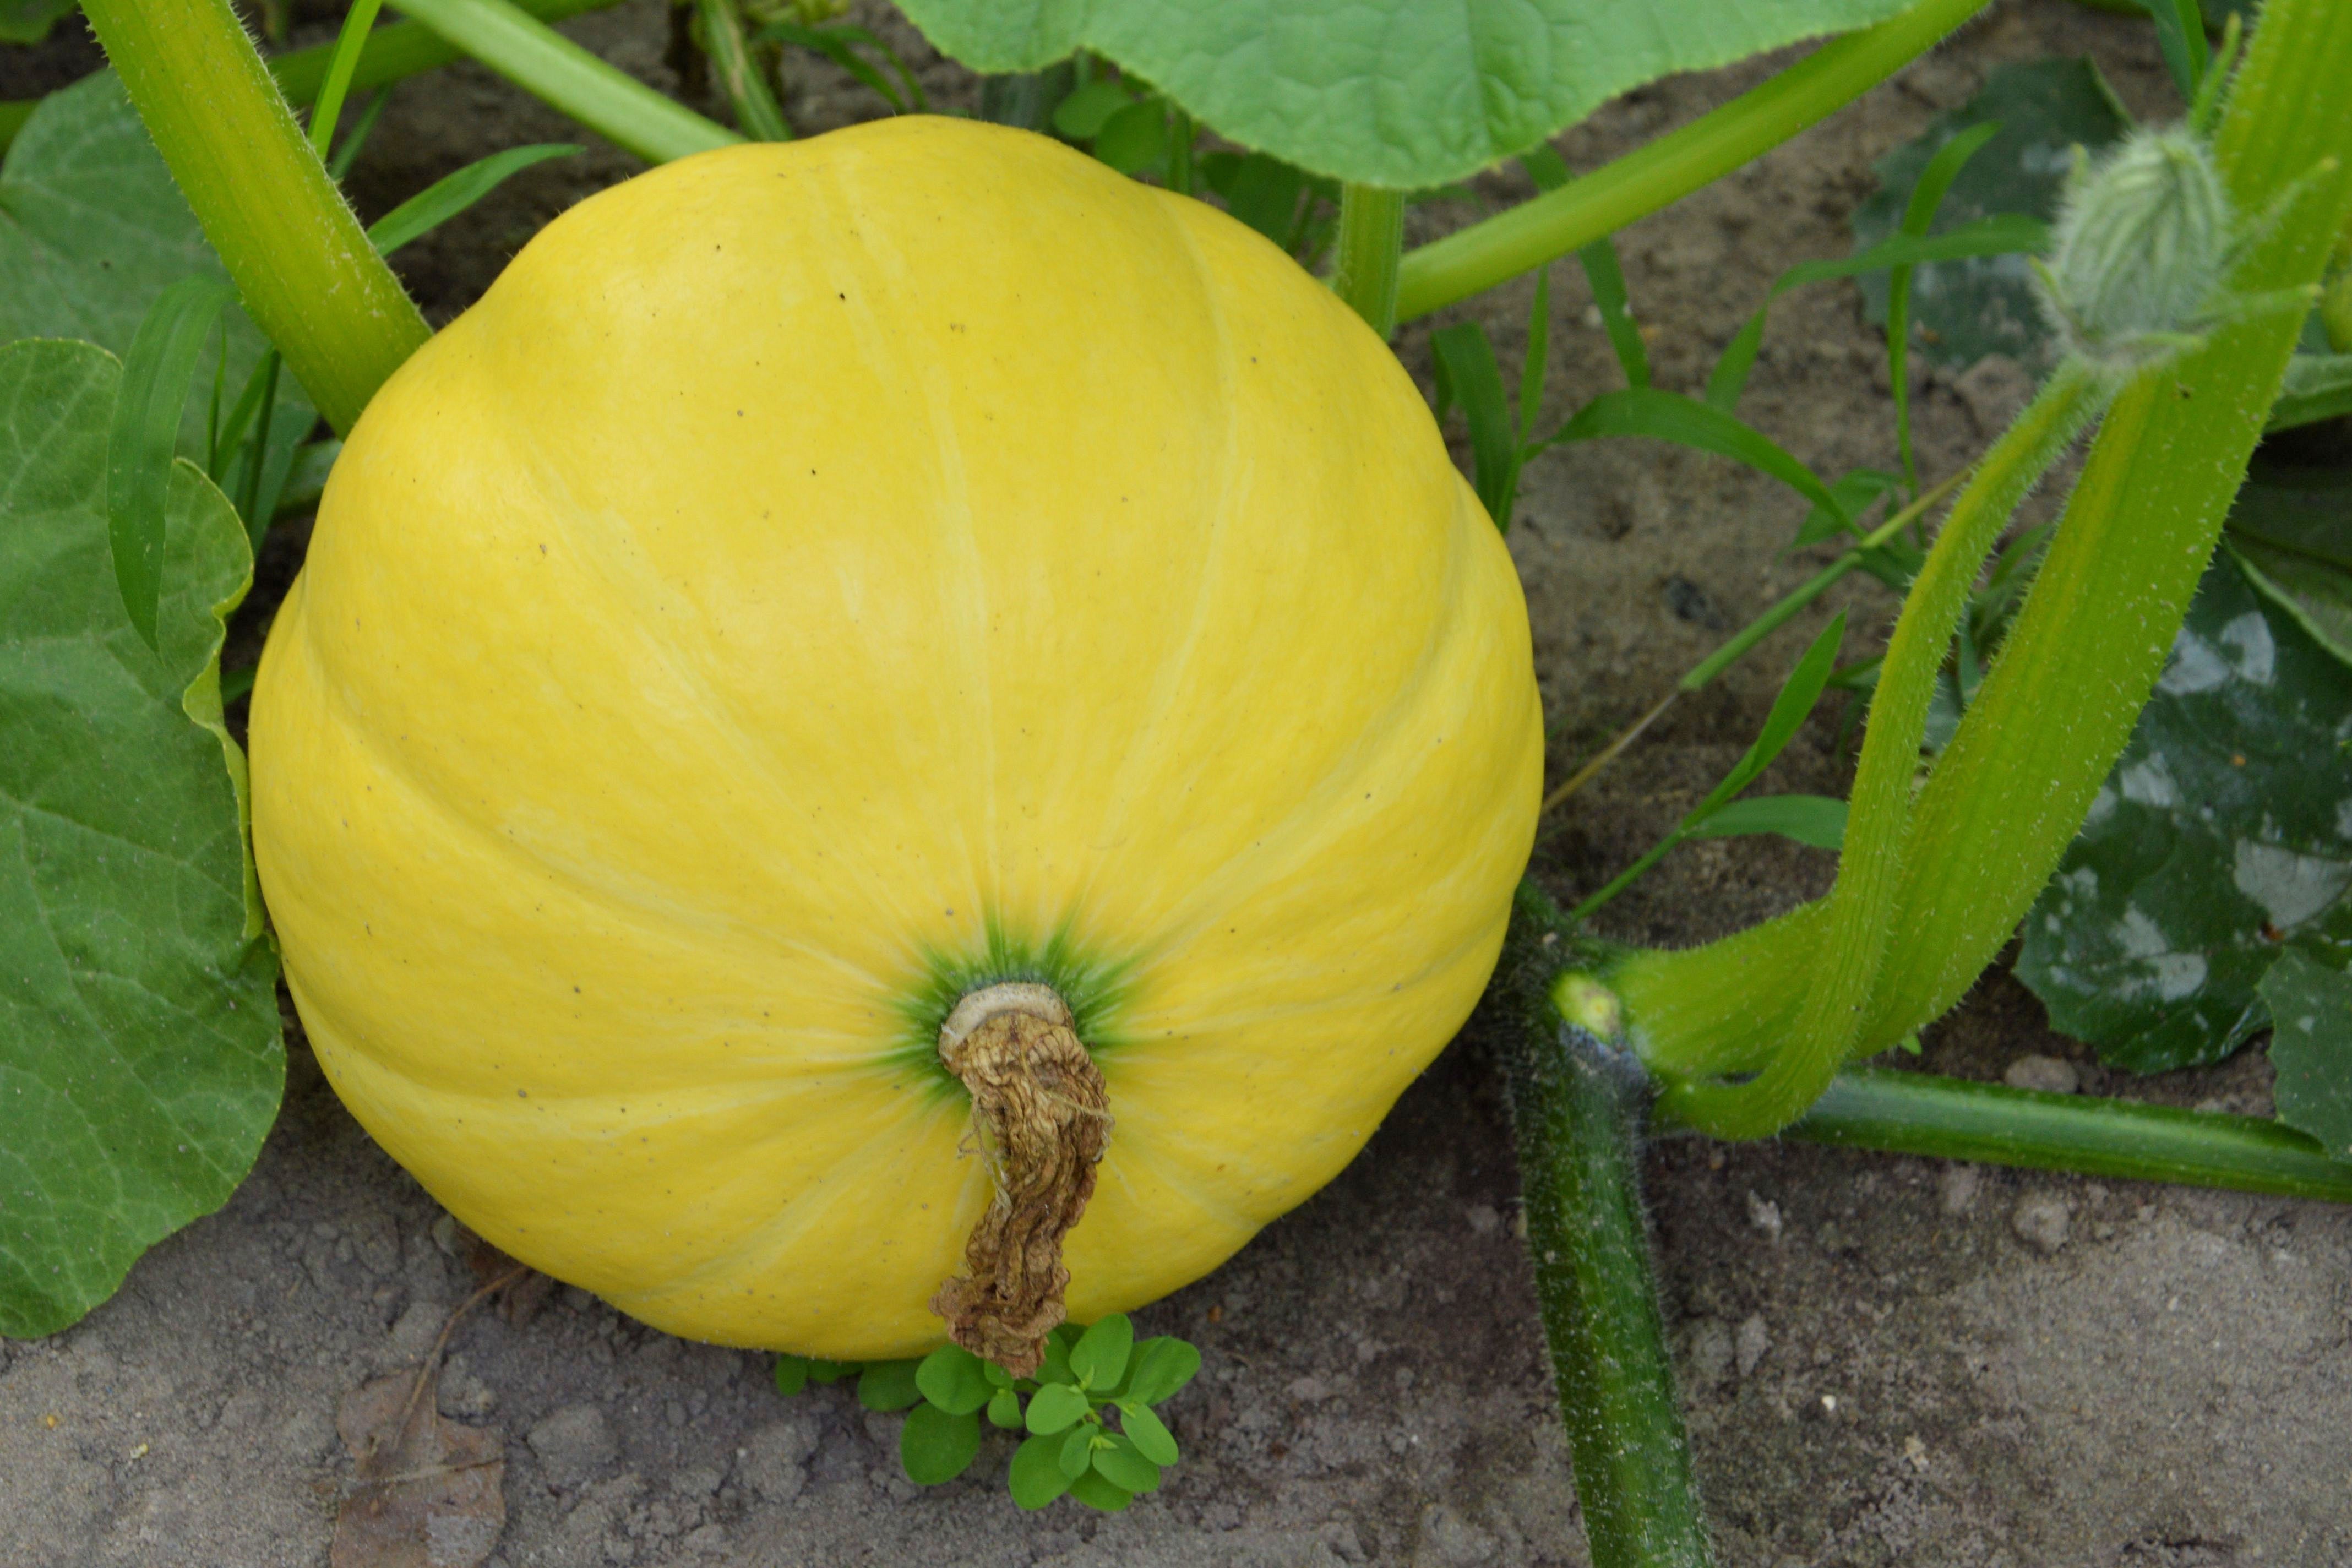
plant, fruit, flower, food, produce, vegetable, pumpkin, yellow, garden, healthy, gourd, vegetables, immature, cucurbita, flowering plant, yellow green, winter squash, land plant, cucumber gourd and melon family